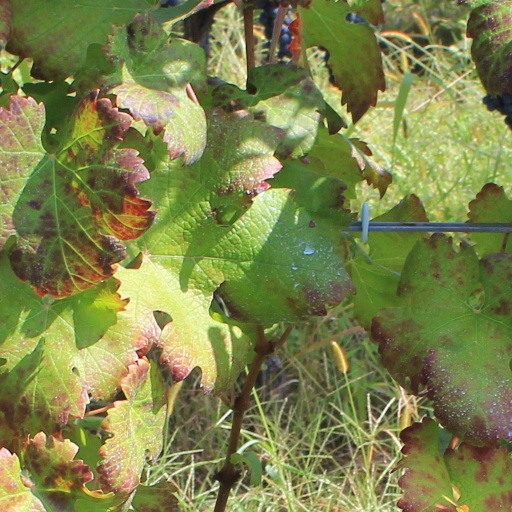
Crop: grape